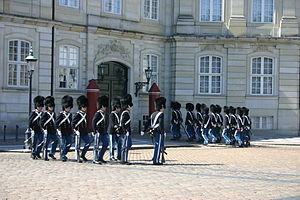
Vagtskifte / Danmark
Vagtskifte på Amalienborg
Vagtskifte er en militær ceremoni, der finder sted når vagten skal udskiftes. Den finder ofte sted på kongelige slotte, men finder også sted andre steder.